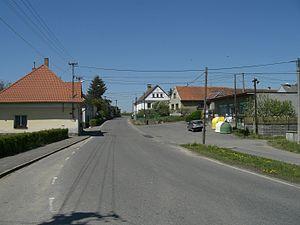
Kučeř est une commune du district de Písek, dans la région de Bohême-du-Sud, en République tchèque. Sa population s'élevait à 187 habitants en 2020.